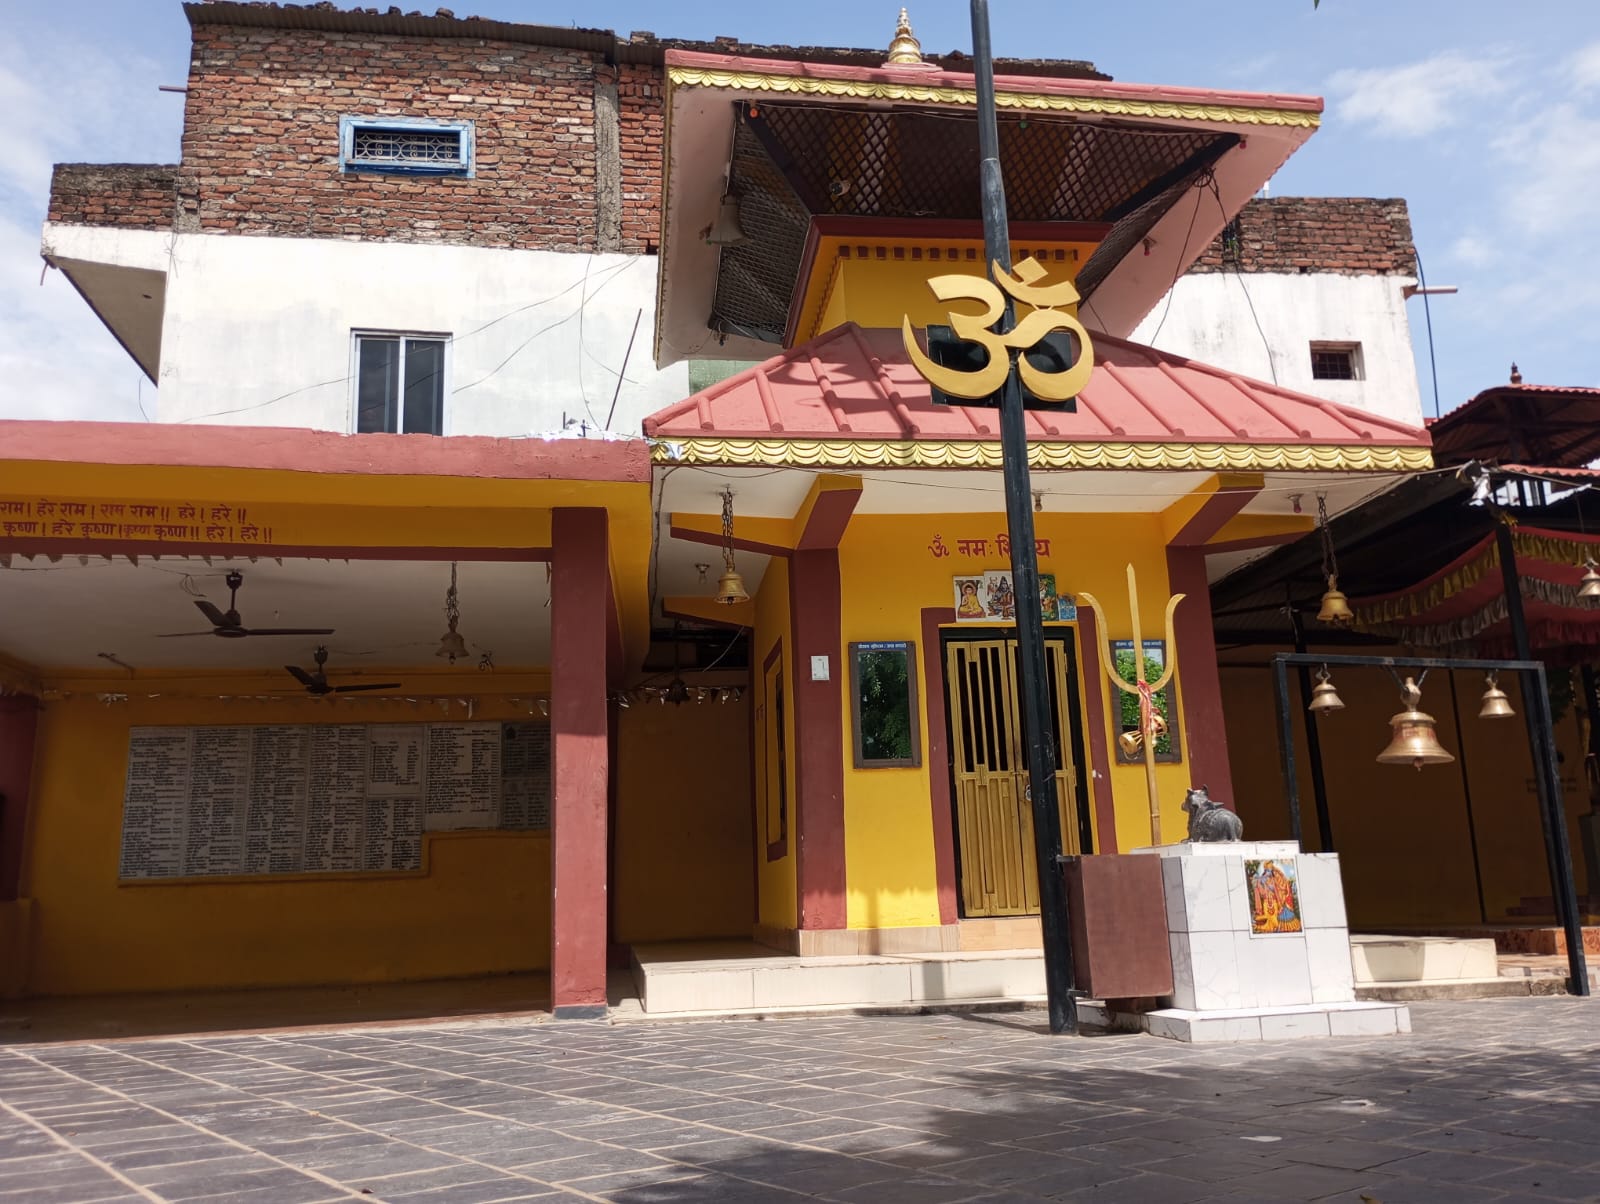
Heritage site: Narmadeshwor_Shiva_Temple